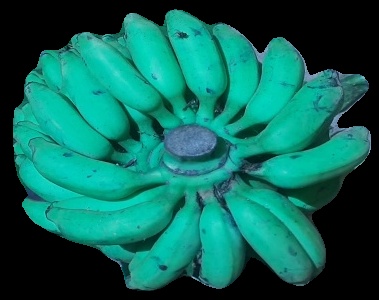
Variety: elakki-bale
Grade: grade3